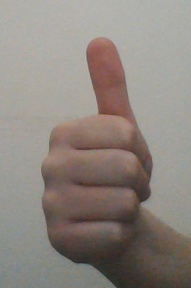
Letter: aleff